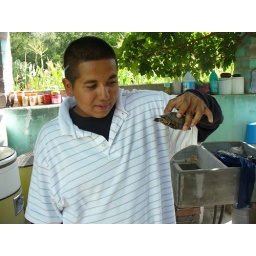
my son josue and his new pet tat ehe found in the river at is grandmother's house in susticacan